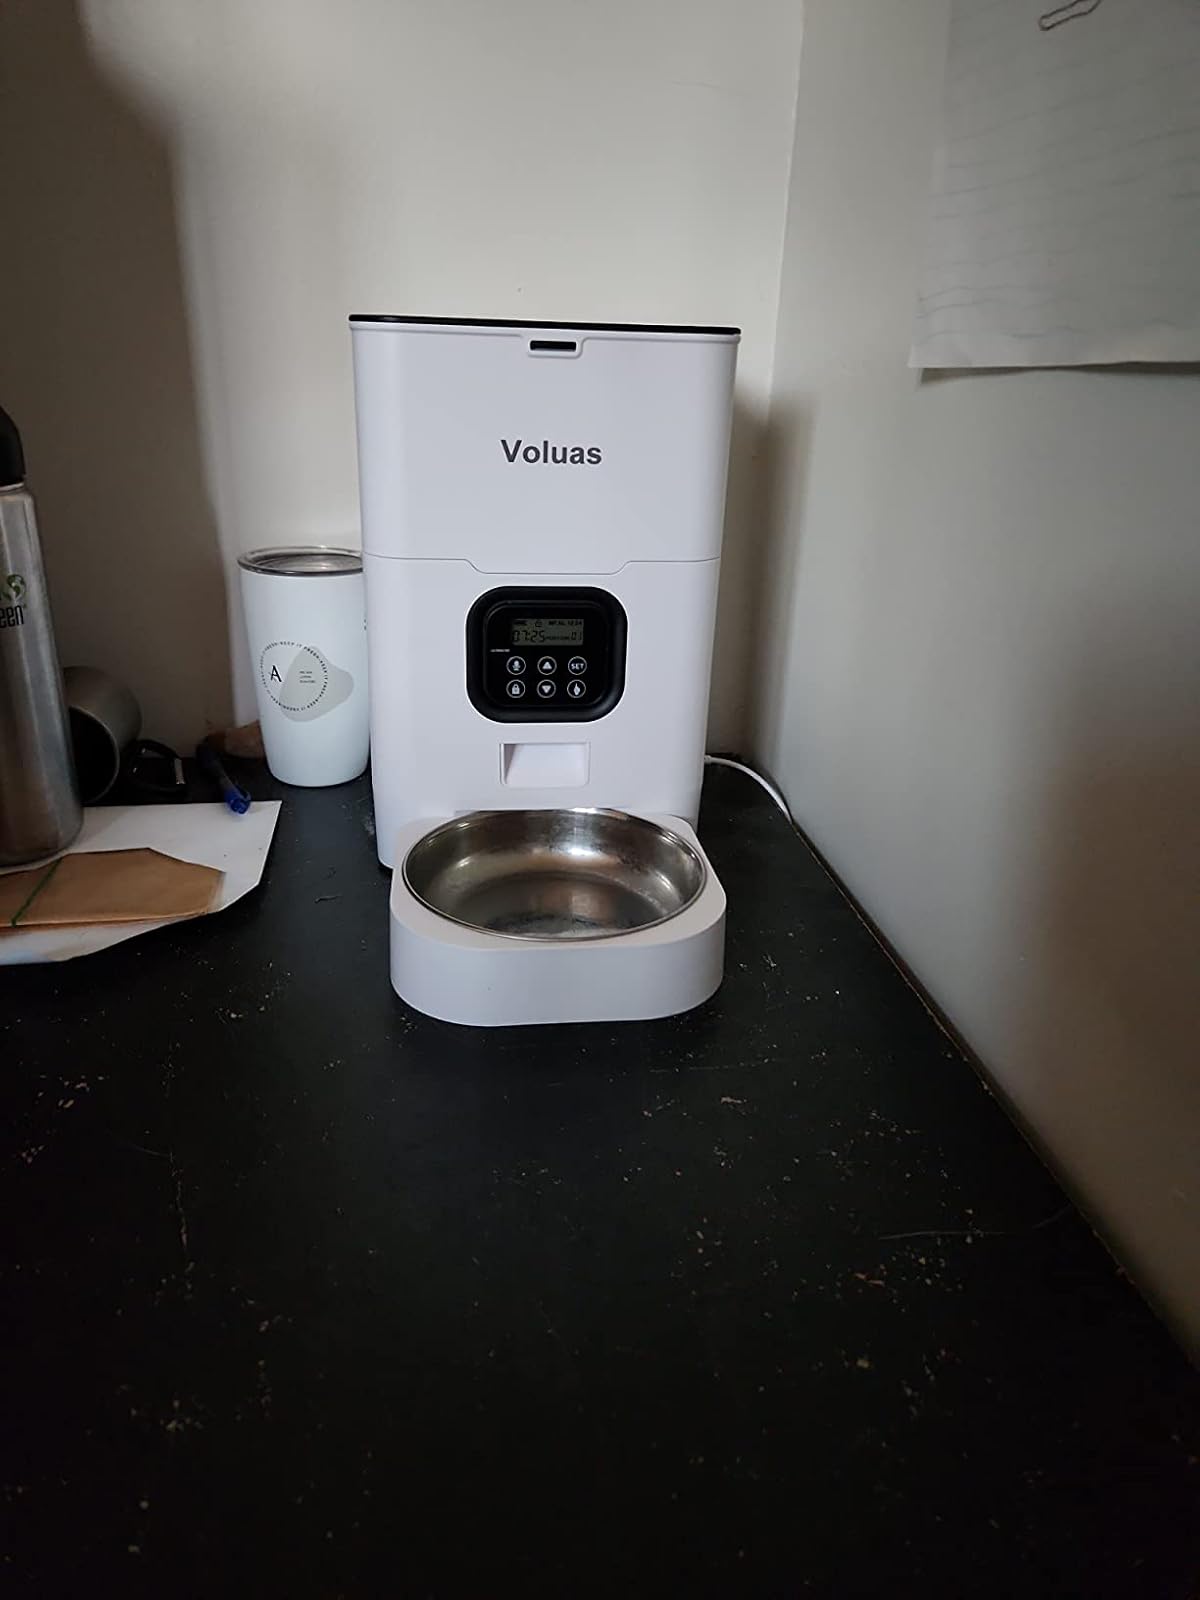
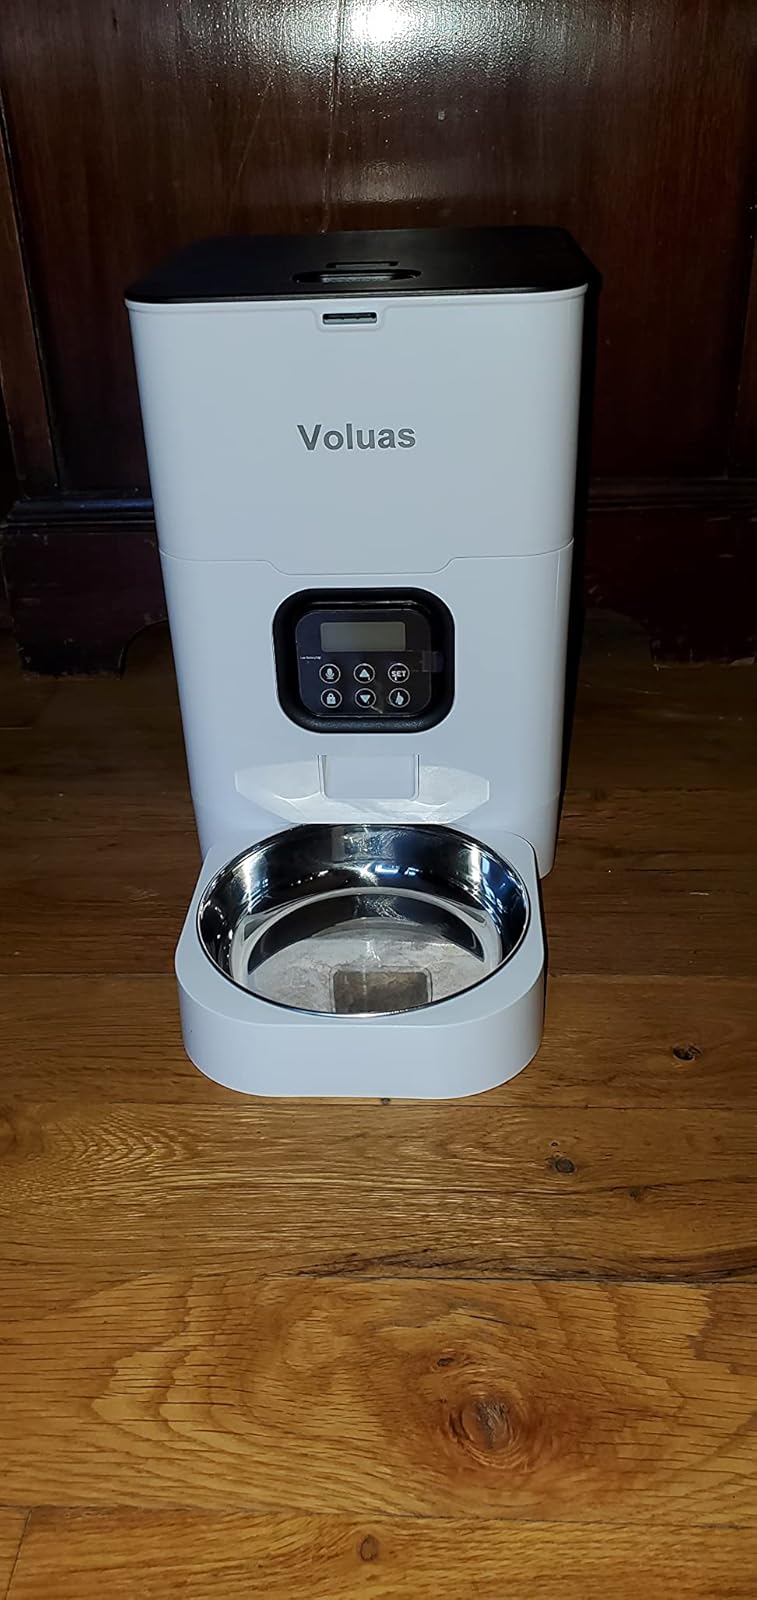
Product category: items_feeder
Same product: yes